Snorkel (swimming)

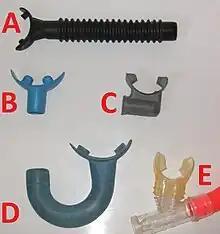
Snorkel mouthpieces

Attached to the demand end of the snorkel at the bottom of the barrel, the mouthpiece serves to keep the snorkel in the mouth. It is made of soft and flexible material, typically natural rubber and latterly silicone or PVC. The commonest of the multiple designs available features a curved flange with two lugs to be gripped between the teeth: